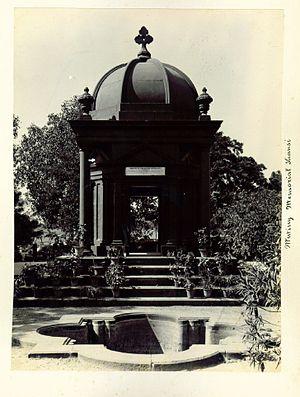
Le siège de Jhansi est livré entre le 23 mars et le 2 avril 1858 pendant la révolte des cipayes. Il oppose les forces britanniques de la Compagnie anglaise des Indes orientales aux forces coalisées de la principauté de Jhansi et de l'Empire marathe, et se solde par la victoire de la Compagnie anglaise des Indes orientales et la prise de la ville de Jhansi.